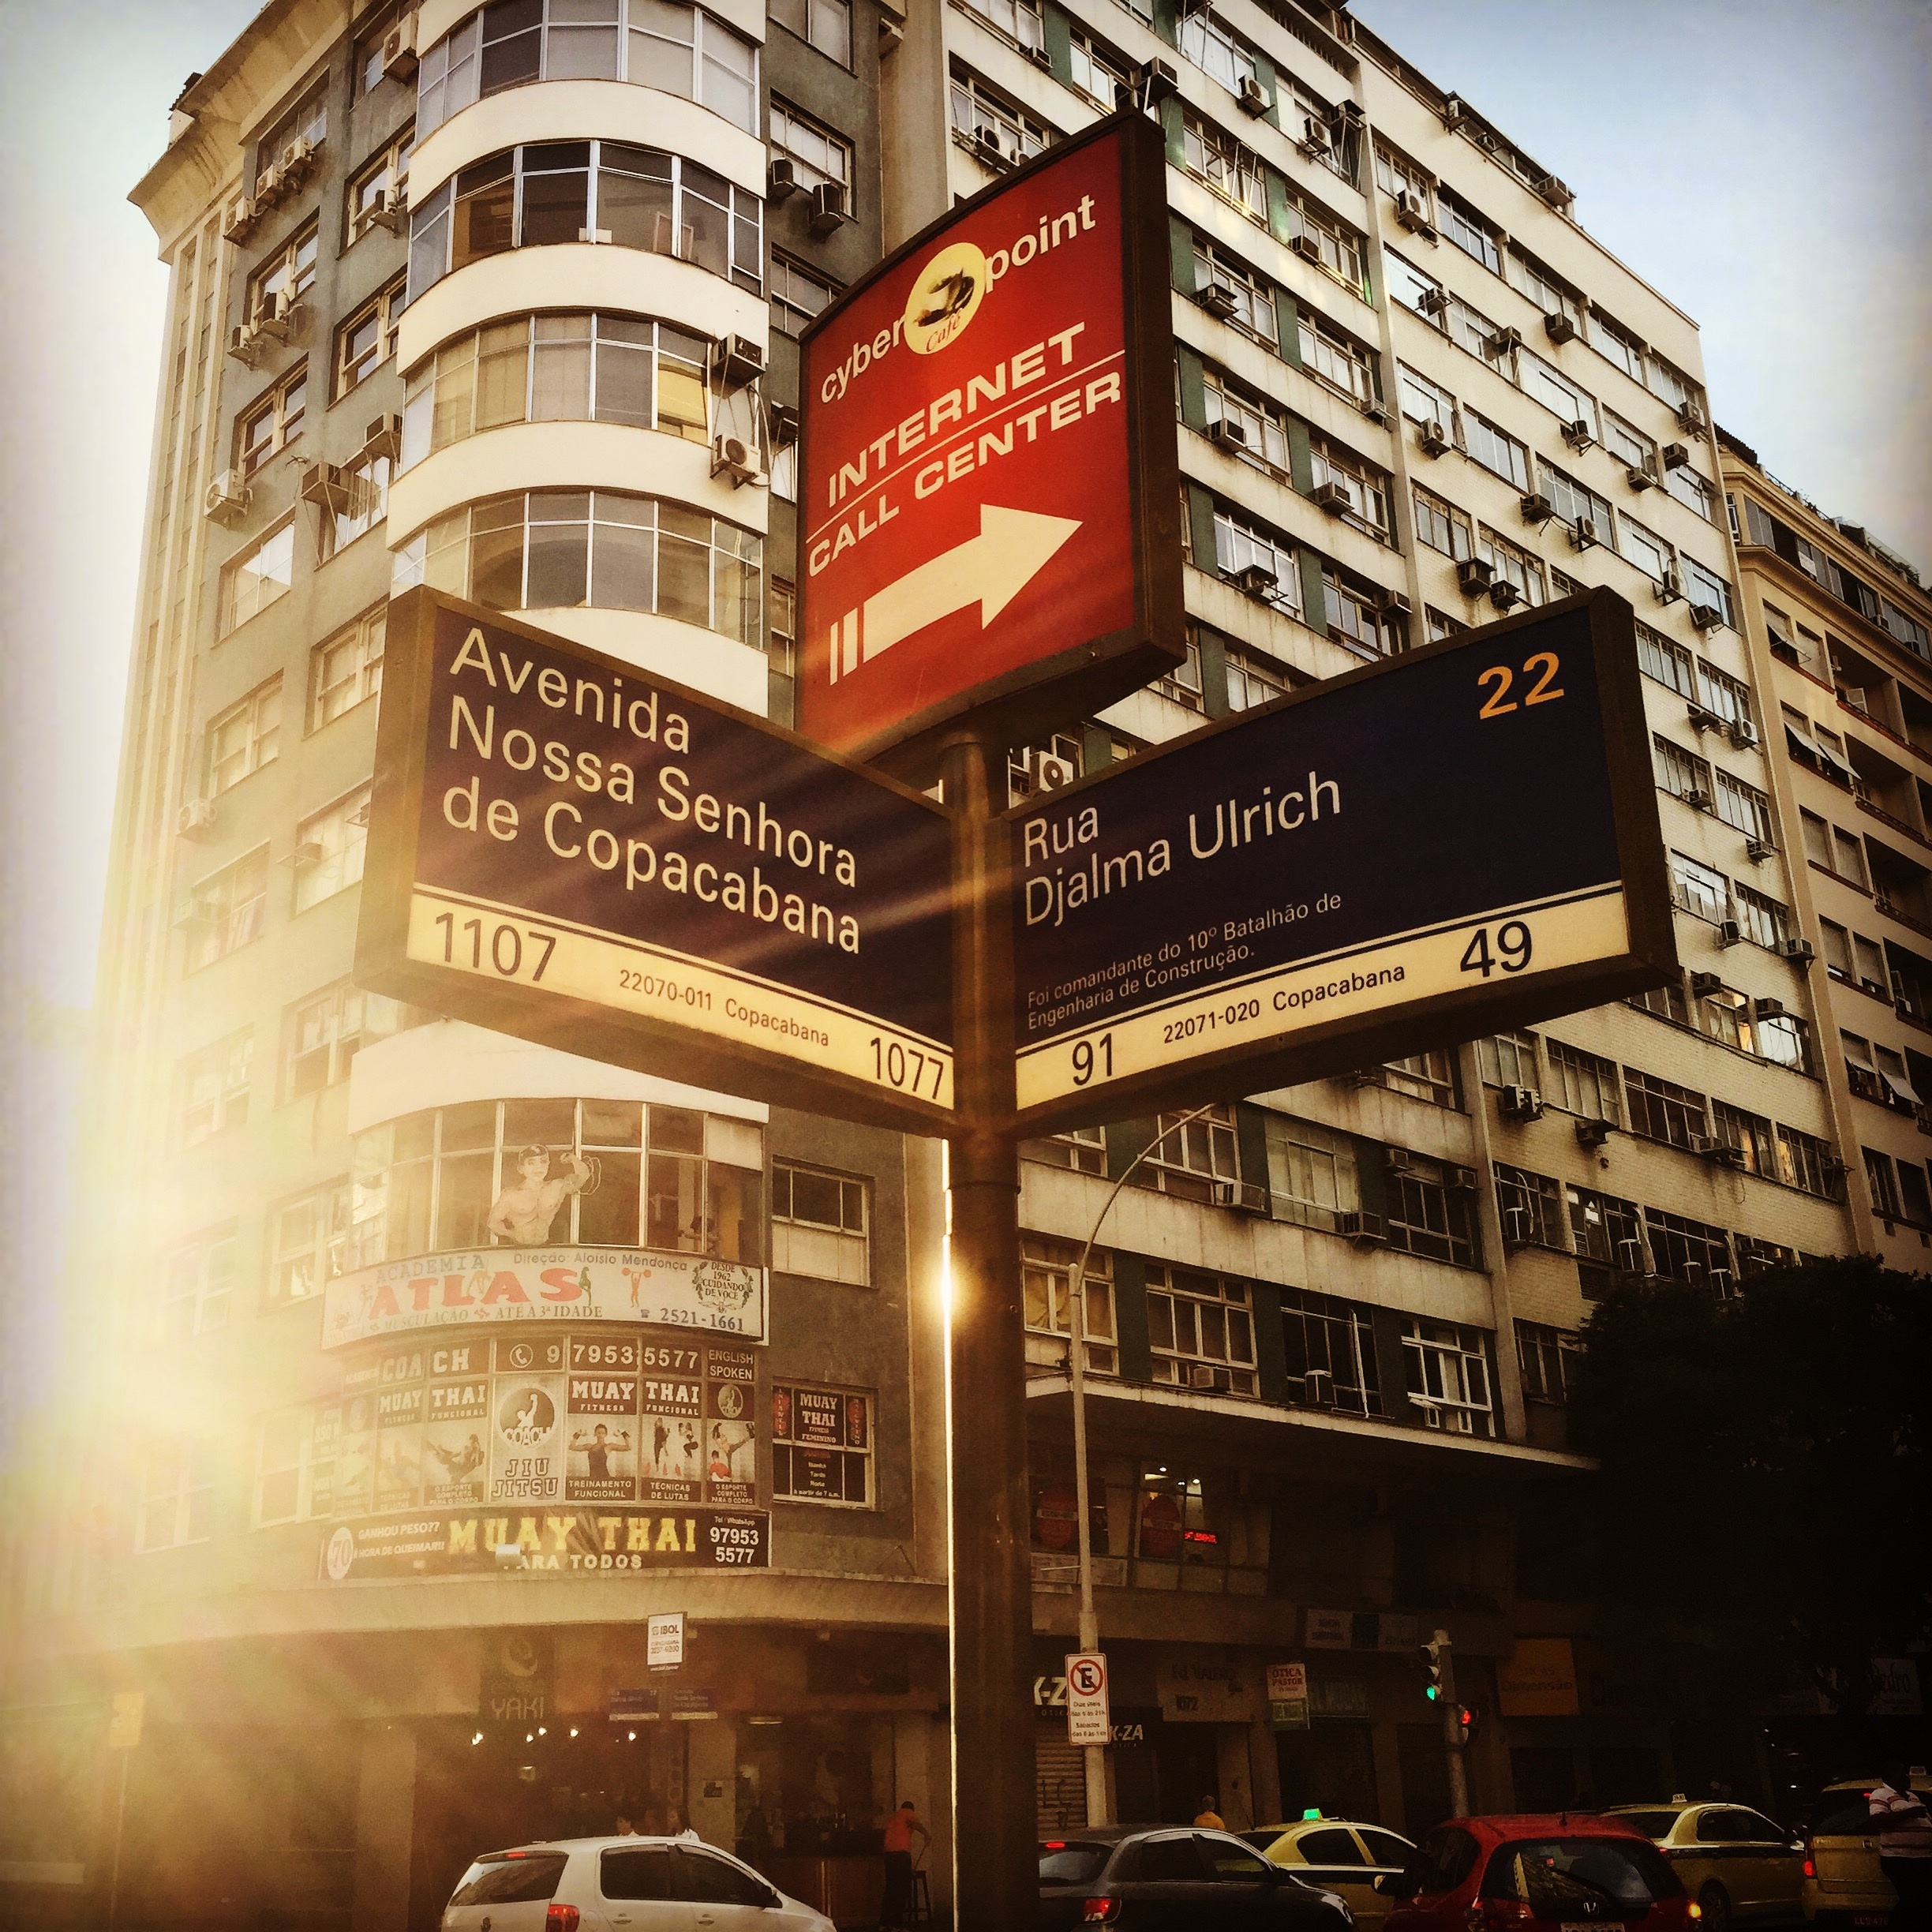
advertising, downtown, metropolis